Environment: real
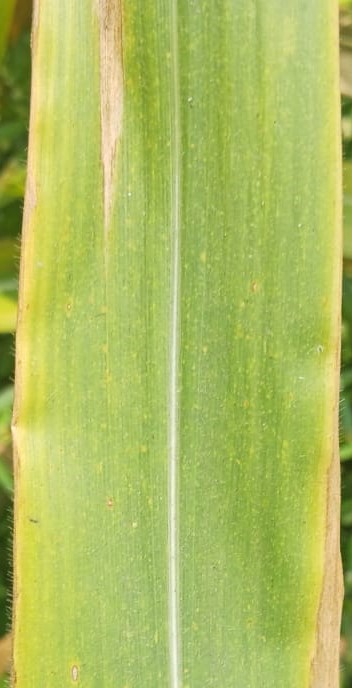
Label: potassium_deficiency